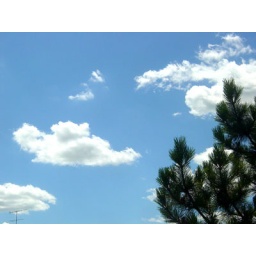
Nice clouds in the sky behind my block of flats in province of Bologna, Italy